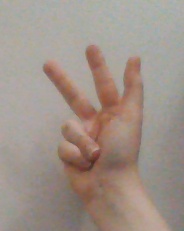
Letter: al